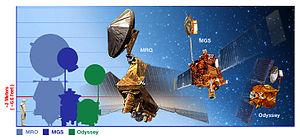
Mars Reconnaissance Orbiter est une mission spatiale américaine de la NASA en orbite autour de Mars. La sonde spatiale MRO a été lancée le 12 août 2005 par une fusée Atlas V-401 depuis la base de lancement de Cap Canaveral et s'est insérée en orbite martienne le 10 mars 2006. La sonde a modifié son orbite durant les cinq mois suivants en utilisant la technique de l'aérofreinage pour parvenir à se placer sur une orbite basse circulaire.